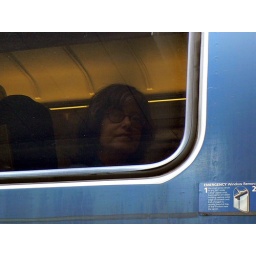
Jan on the train in her coach seat...